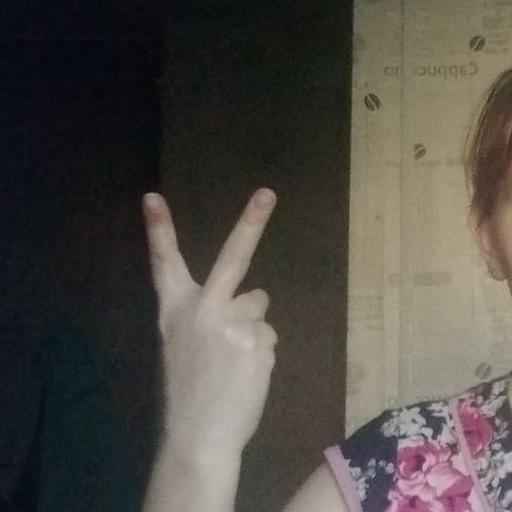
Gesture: peace_inverted